Barylambda

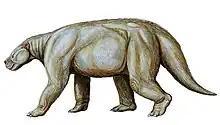
Restoration of "B. faberi"

In life, "Barylambda" probably resembled a large ground sloth, with a small head and long, well-developed tail and bear-like legs. It was a large animal weighing around , about the size of a pony. "Barylambda" was large even for a pantodont, sheer size probably protecting it from contemporary carnivores.